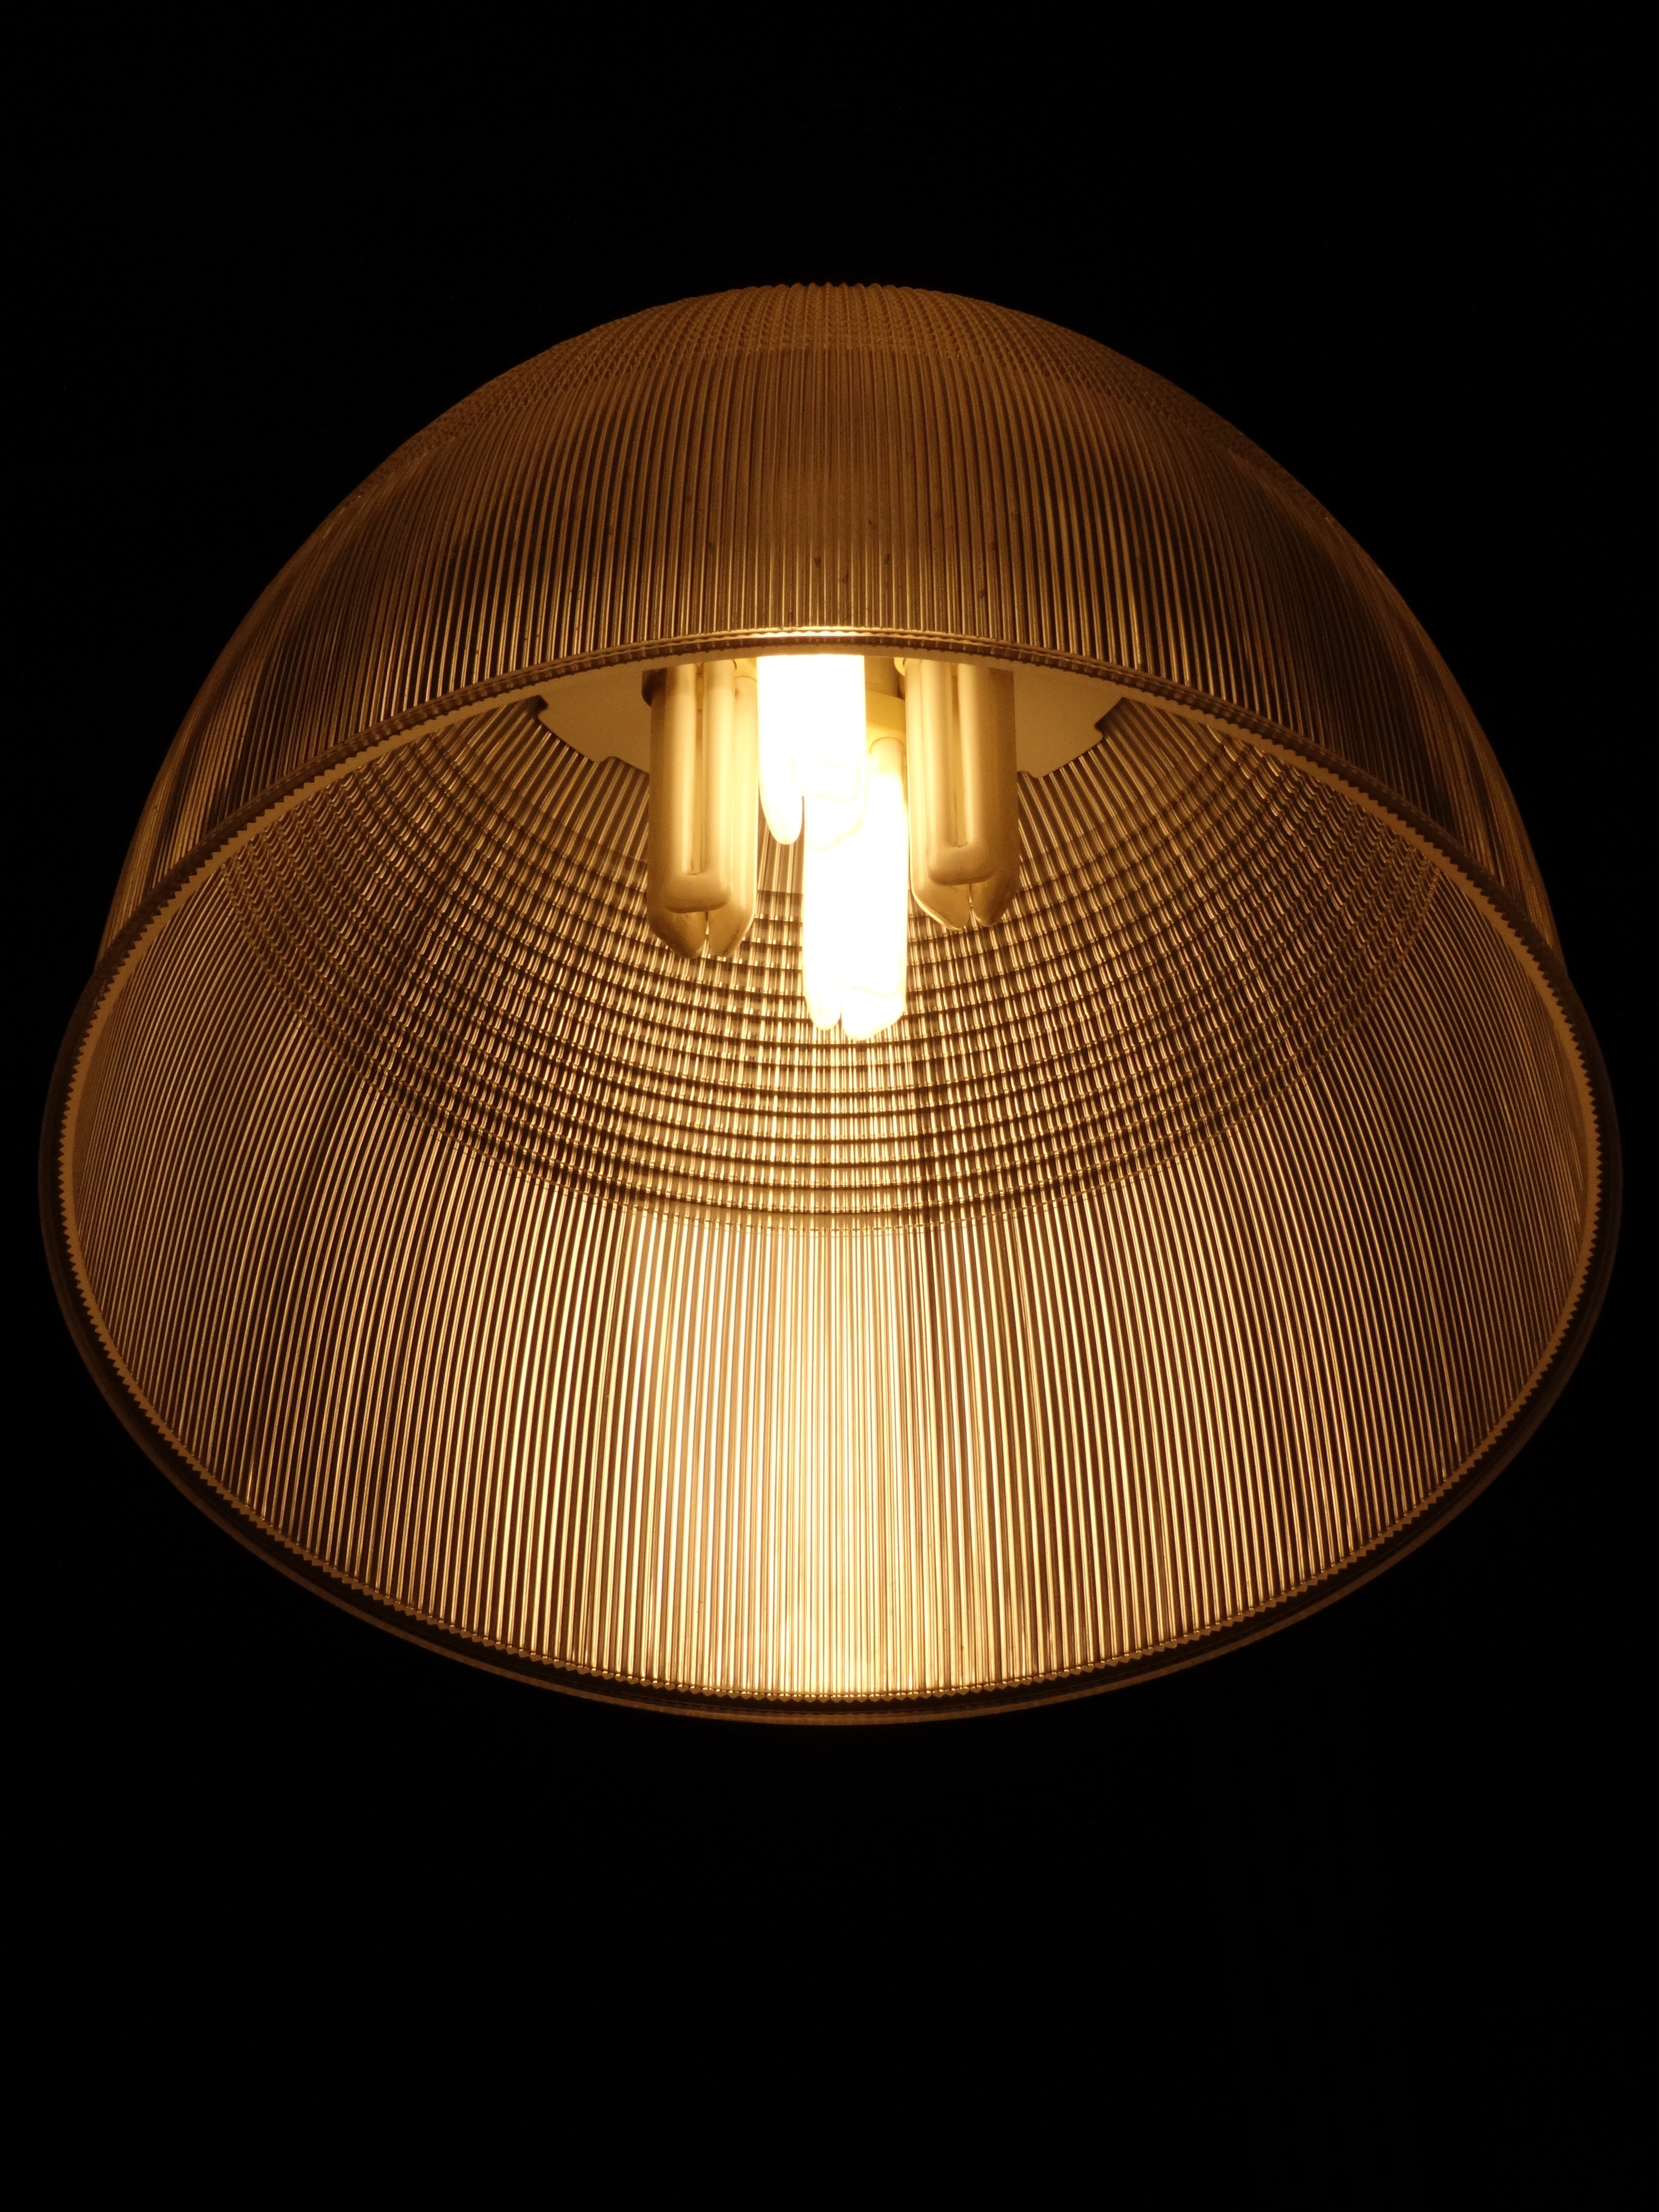
light, ceiling, lamp, lampshade, lighting, circle, light fixture